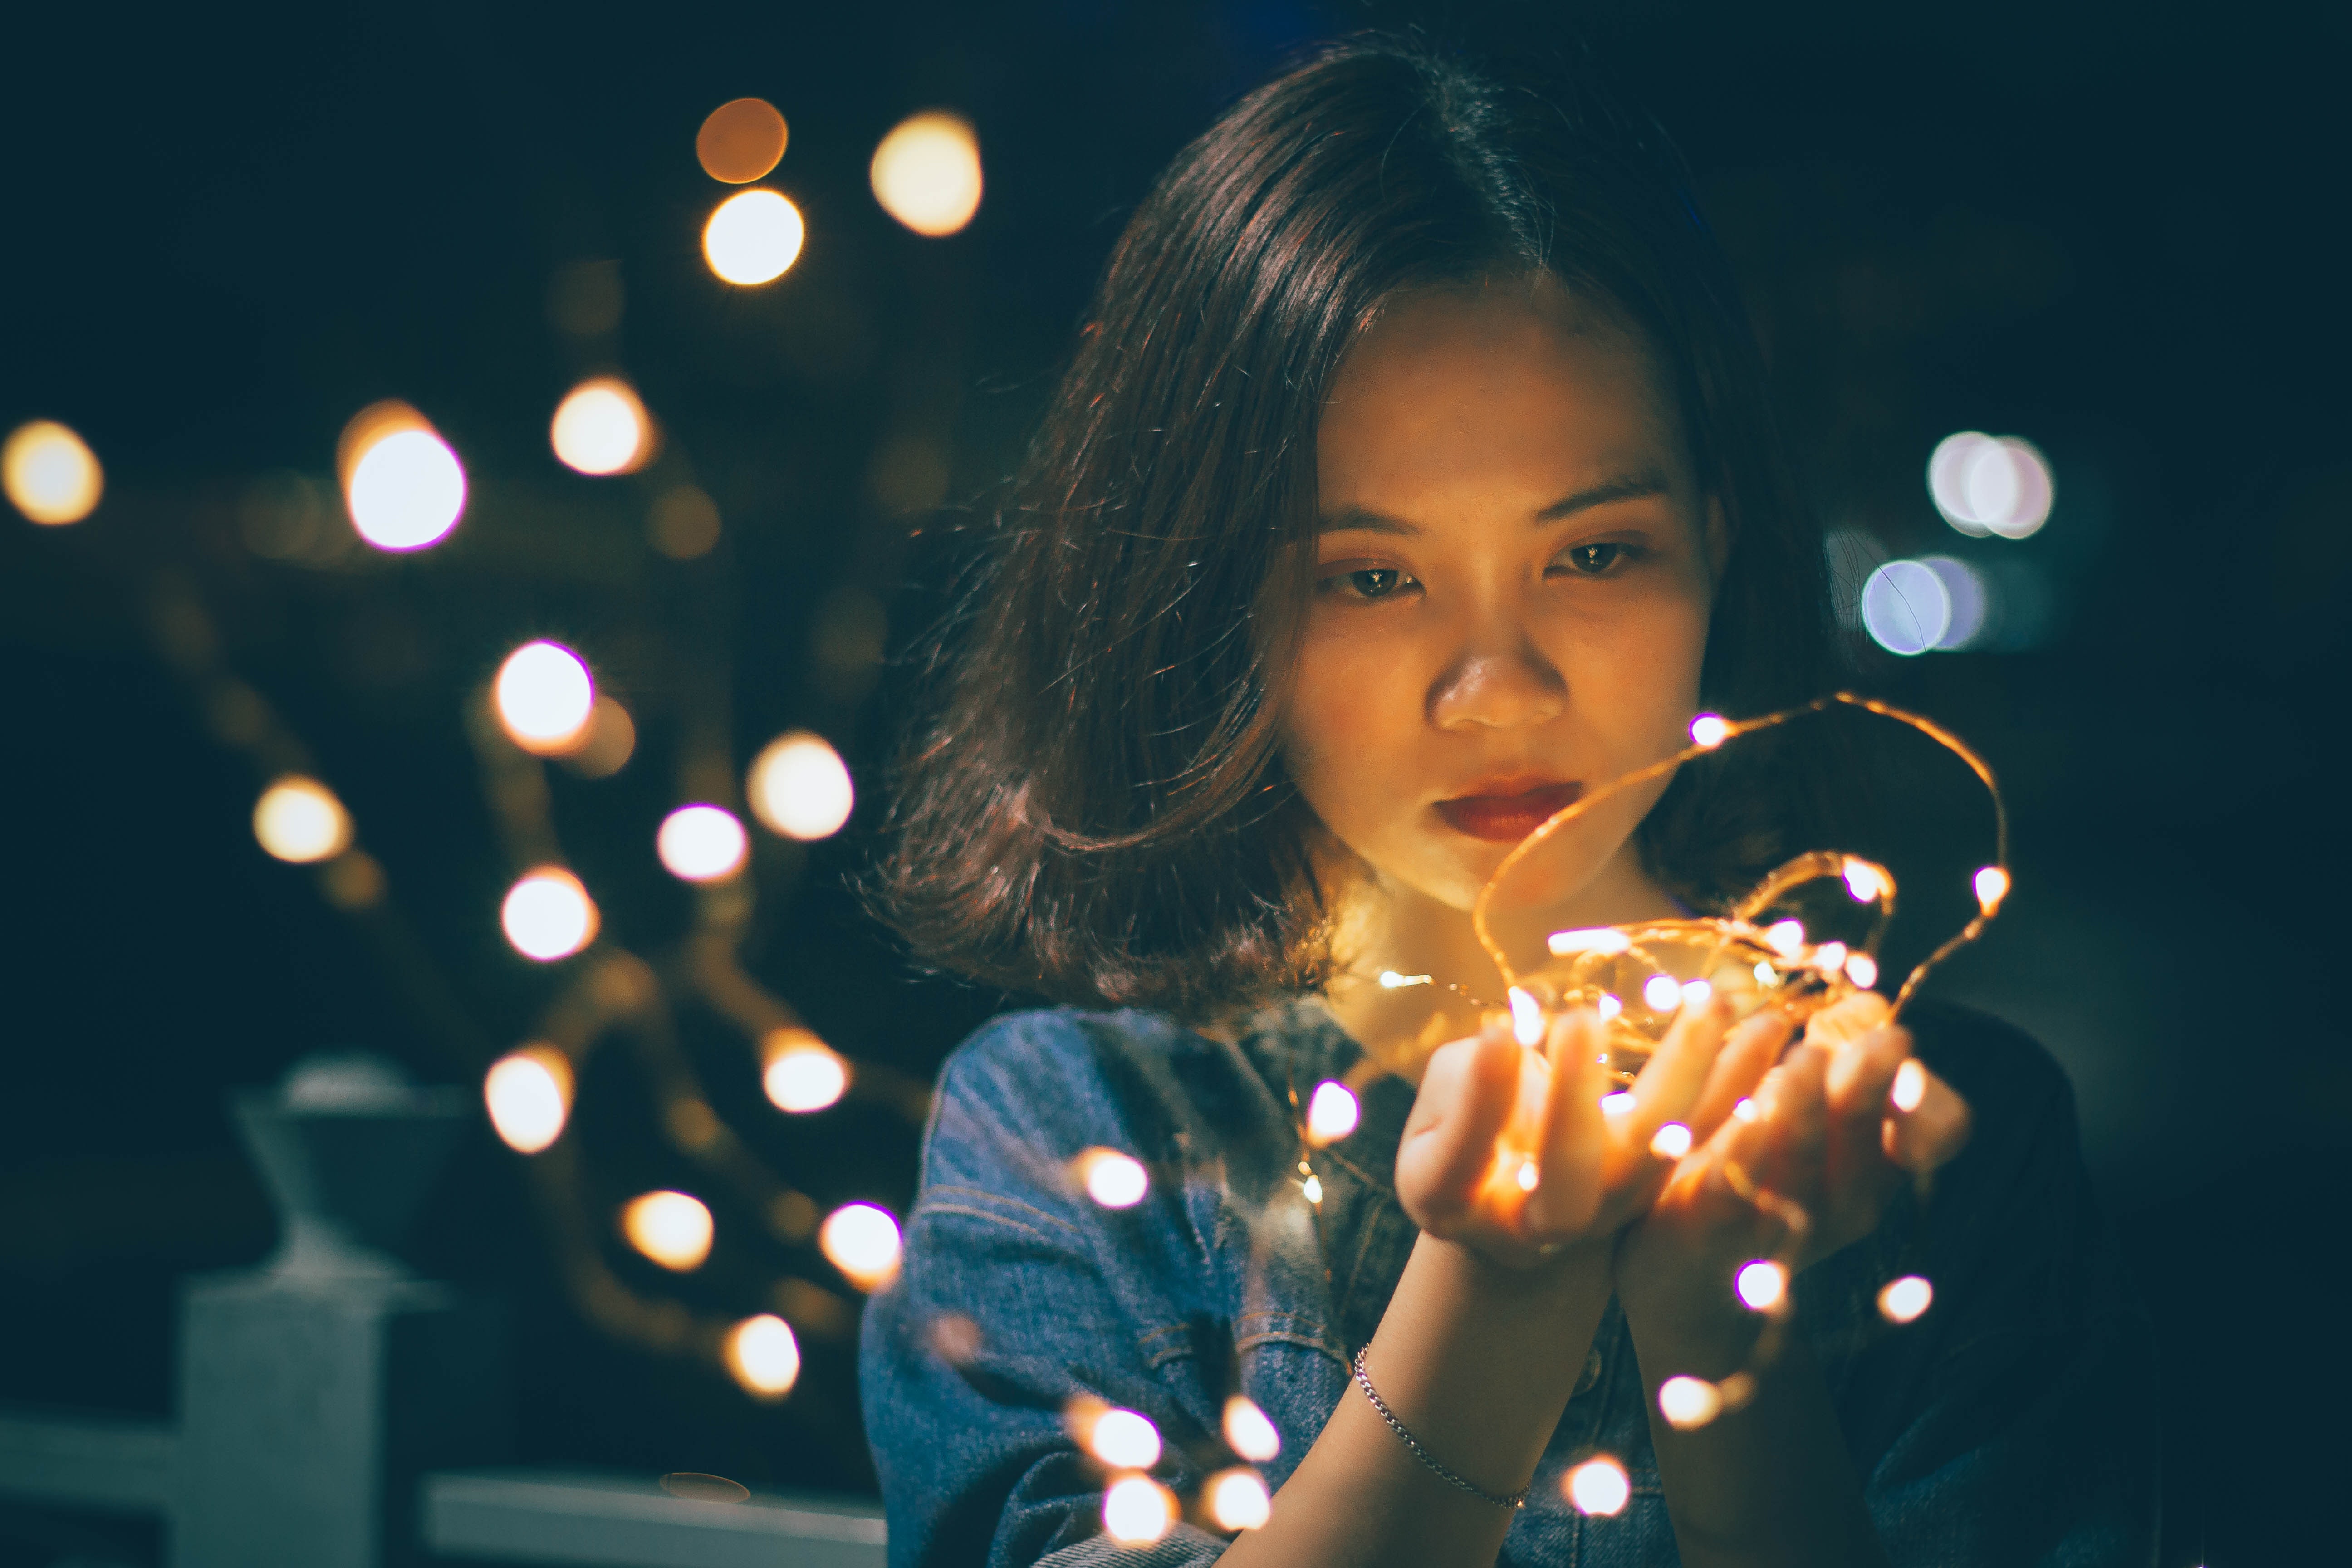
beauty, girl, light, lighting, night, smile, human, darkness, fun, computer wallpaper, space, flash photography